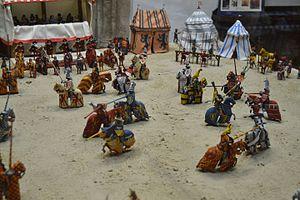
Tirant le Blanc est un roman de chevalerie de Joanot Martorell, écrit en valencien et paru pour la première fois à Valence en 1490. Cité dans Don Quichotte, il n'a été traduit en français qu'au XVIIIᵉ siècle.